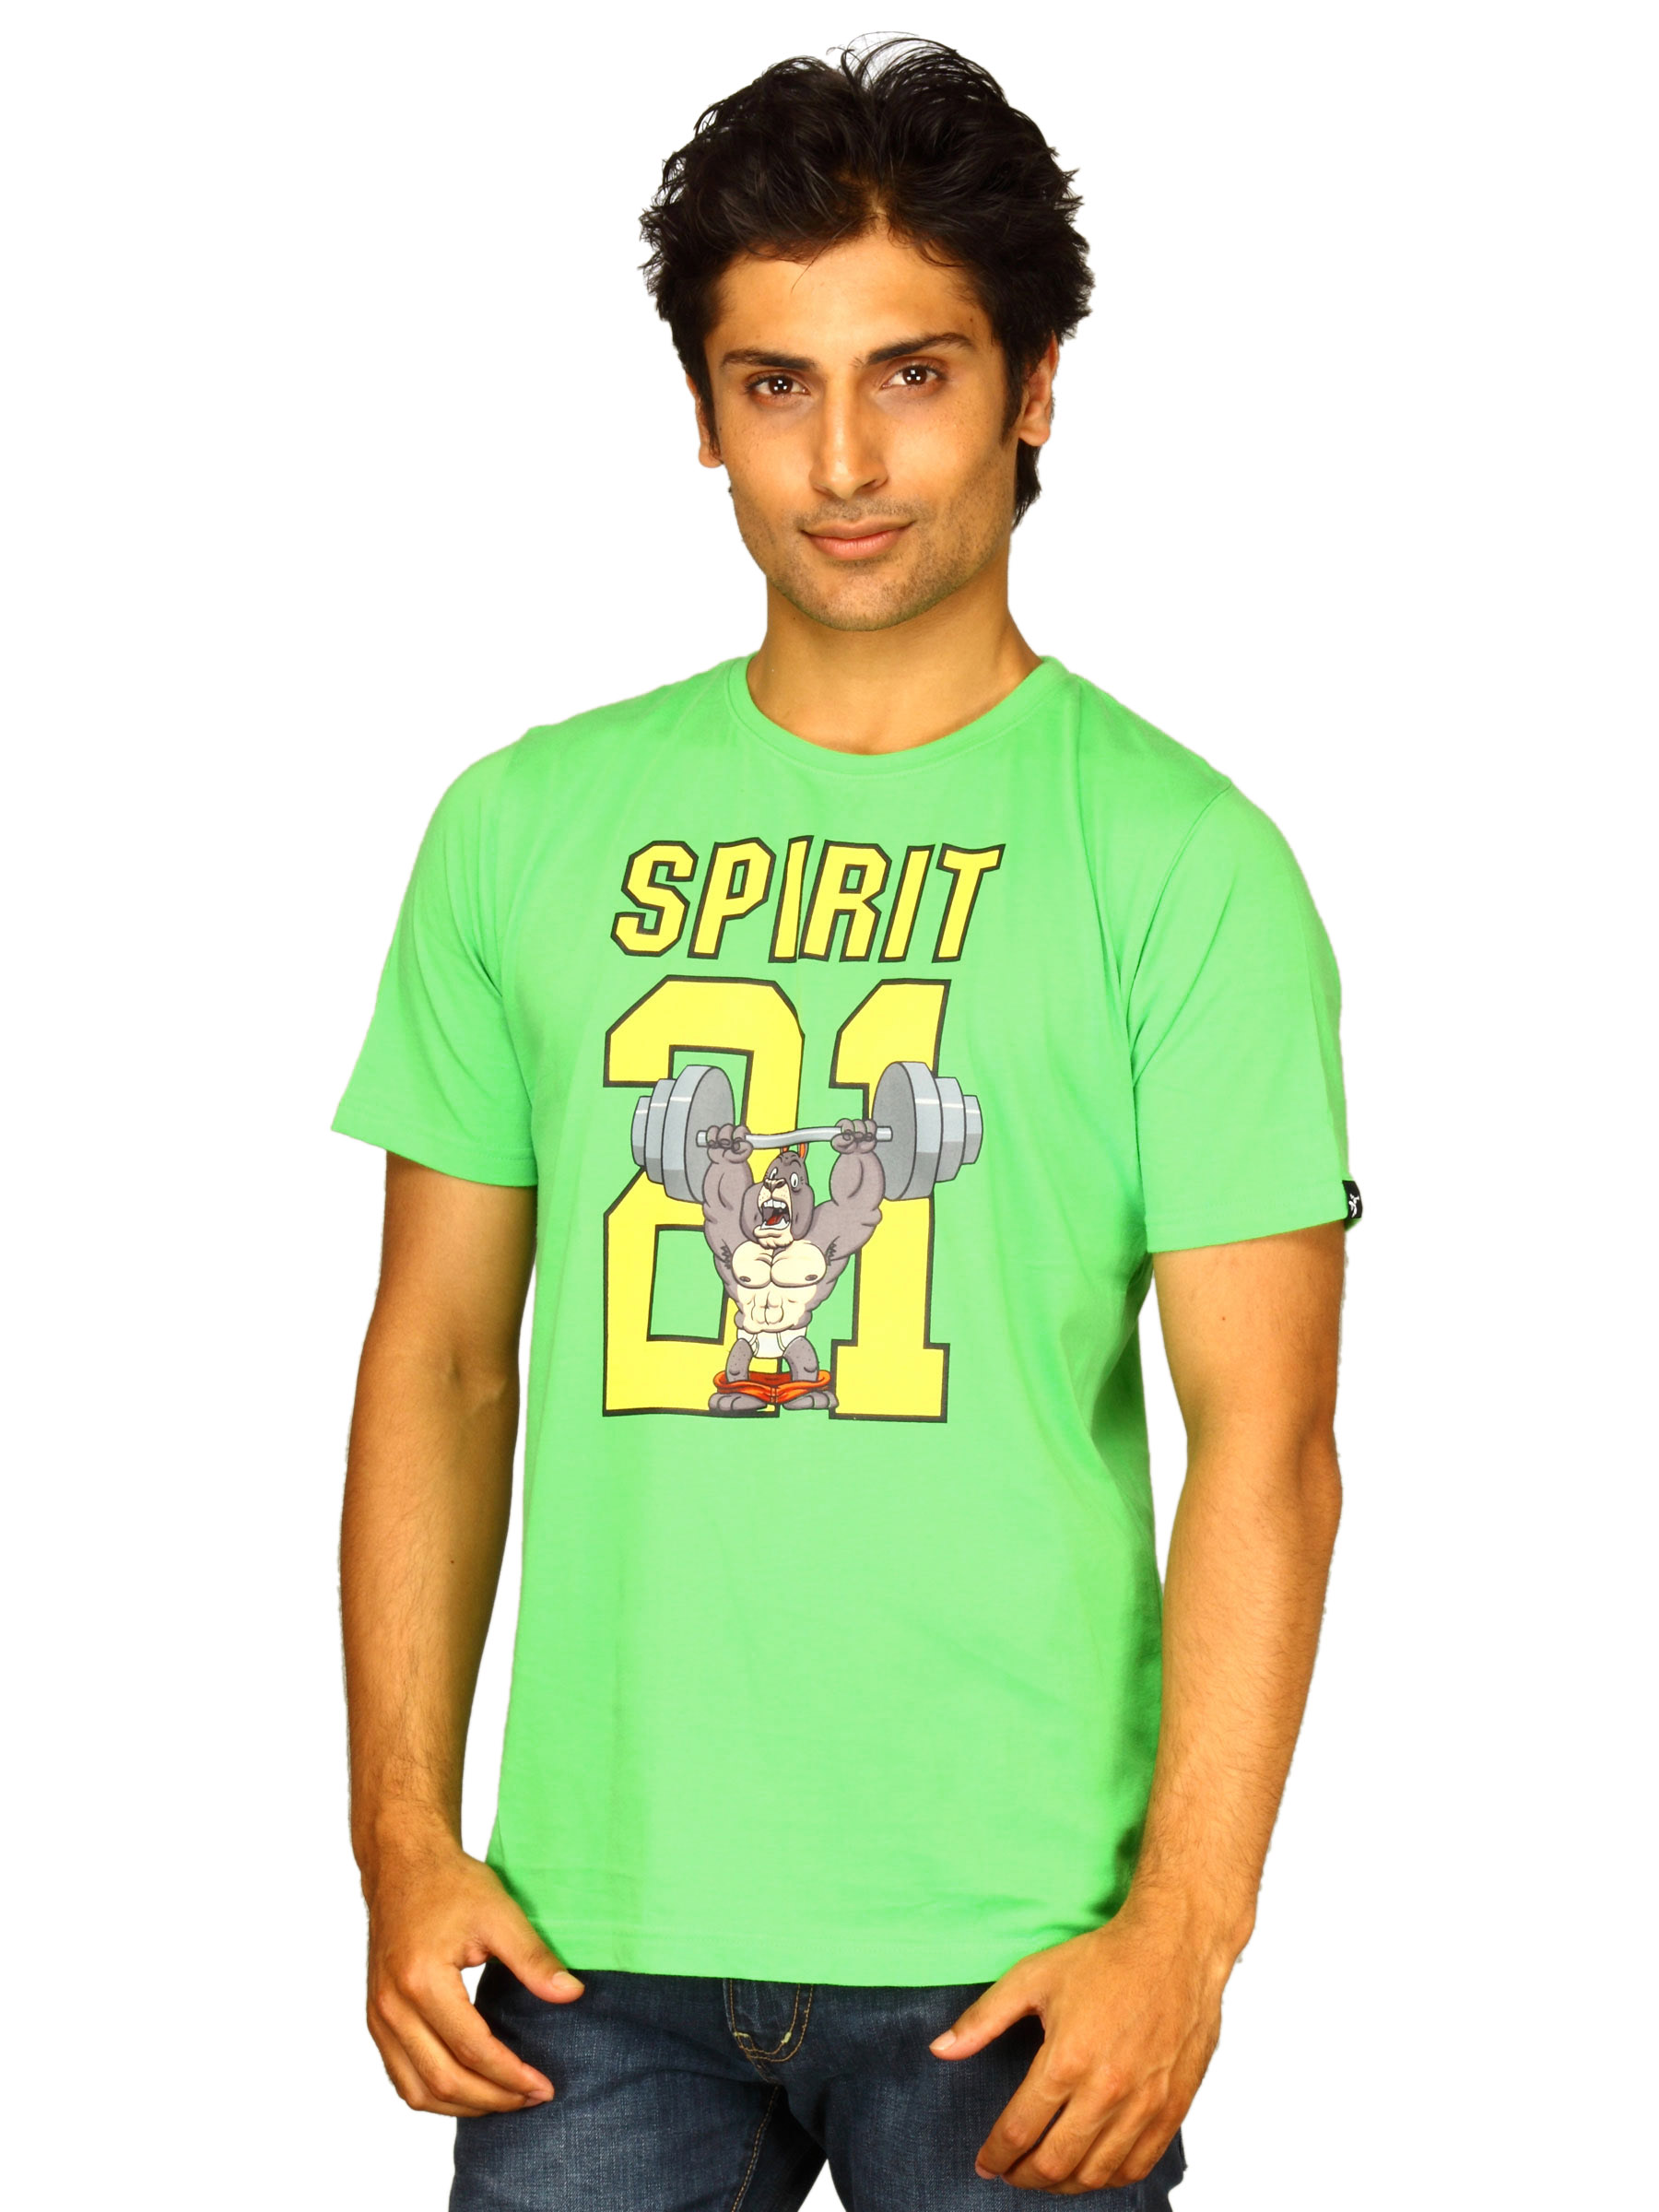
Probase Men's Spirit Green T-shirt
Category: Apparel / Topwear / Tshirts
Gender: Men
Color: Green
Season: Summer 2011
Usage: Casual